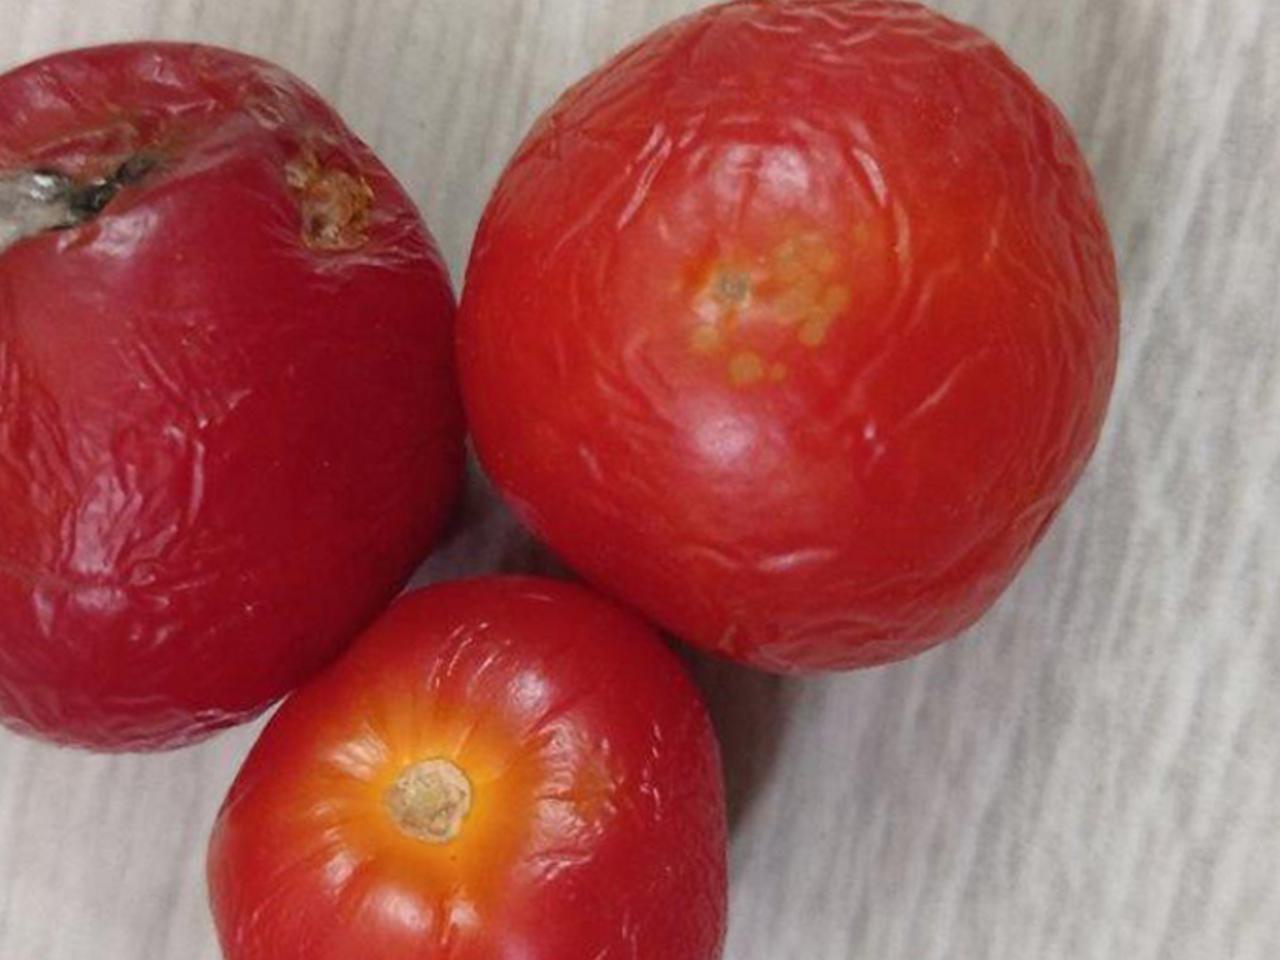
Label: Rotten